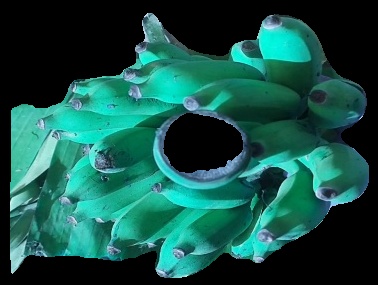
Variety: elakki-bale
Grade: grade3